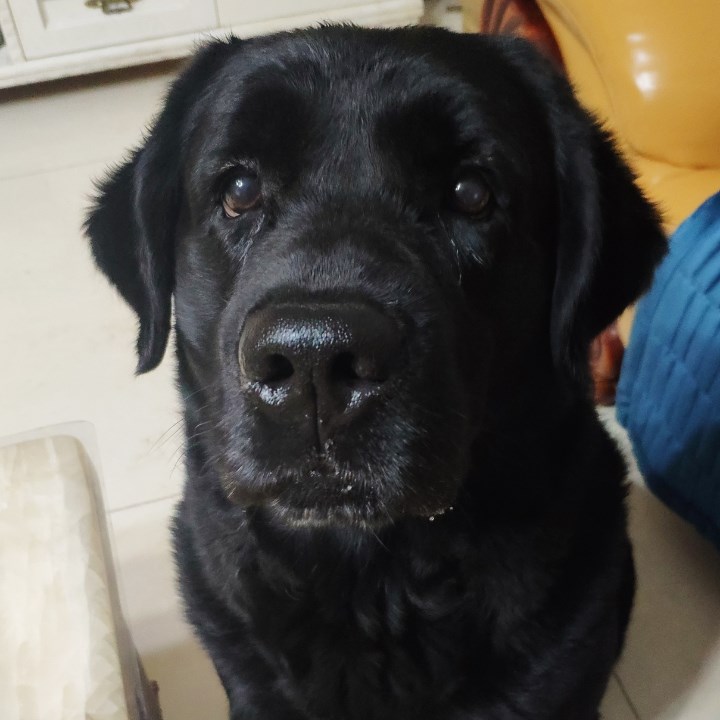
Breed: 3580-n000122-Labrador_retriever